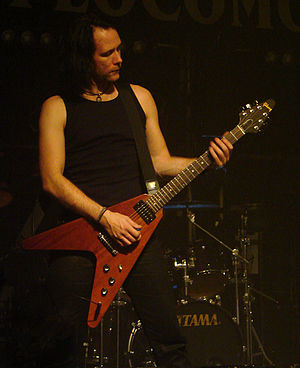
Niklas Sundin
Niklas Sundin er en svensk guitarist fra Gøteborg, der spiller i de melodiske dødsmetalband Dark Tranquillity og Laethora.